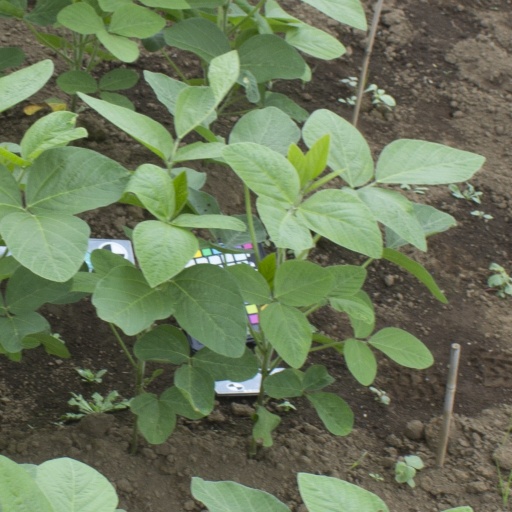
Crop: soybean